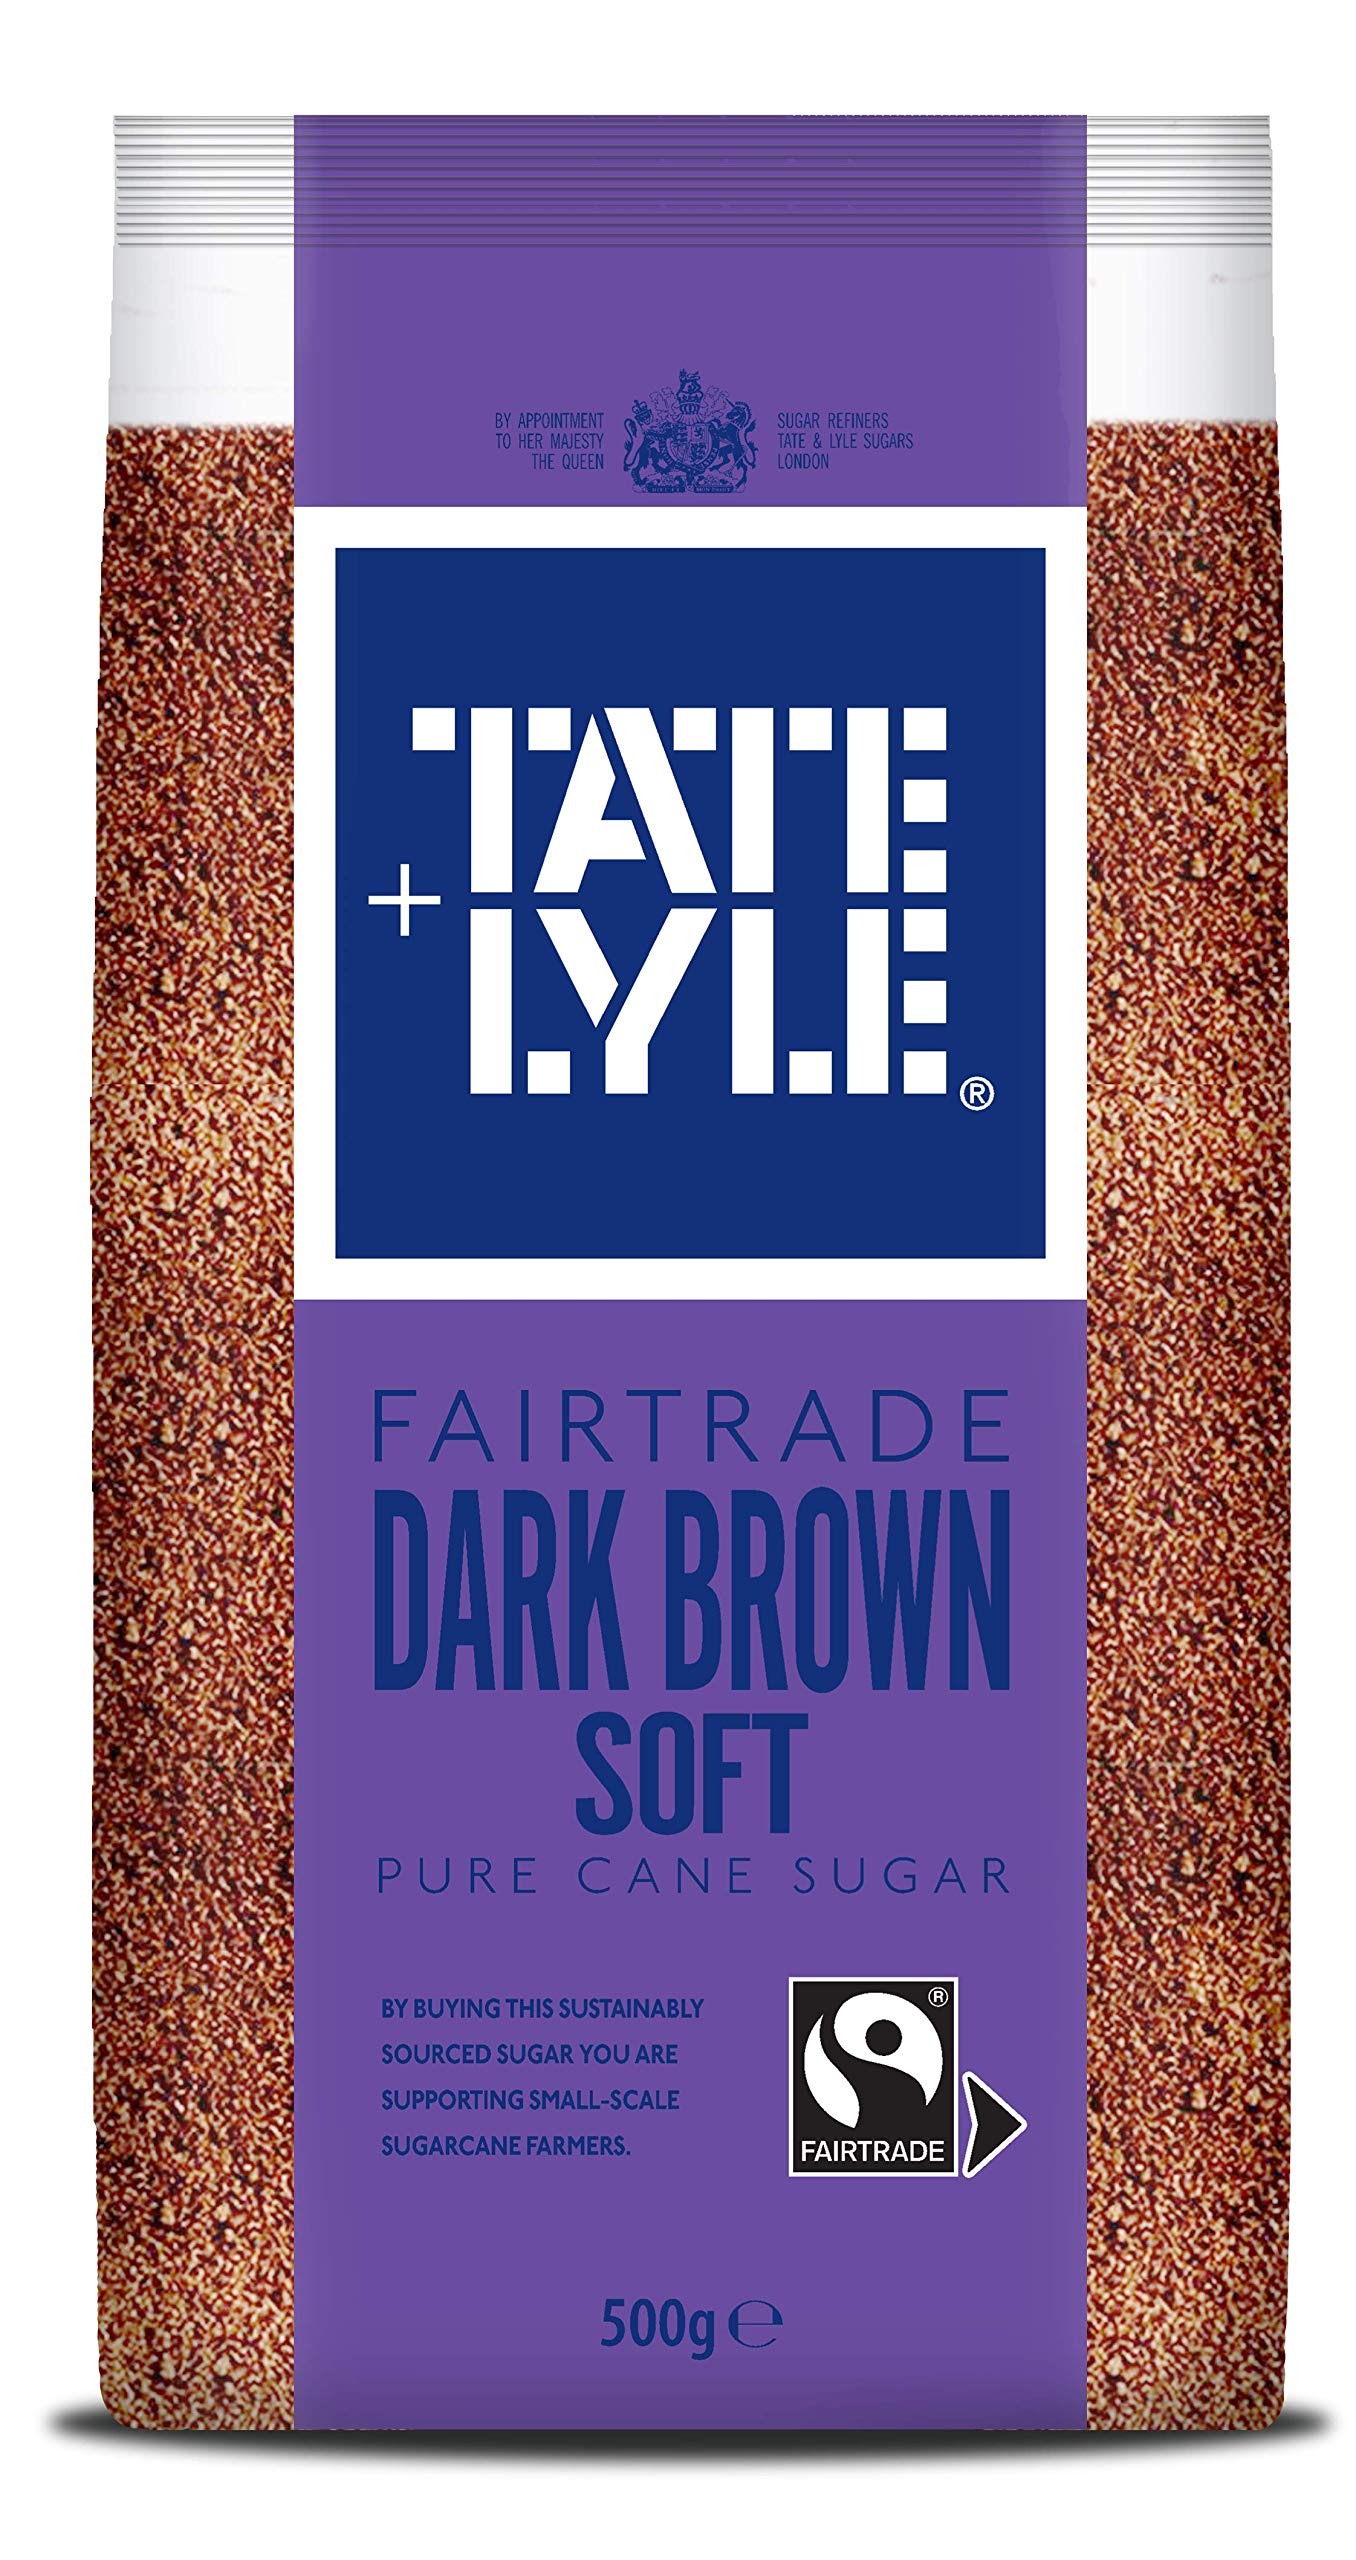
Item Name: Tate & Lyle - Fairtrade Cane Sugar - Dark Brown - 500g
Value: 17.64
Unit: Ounce

Price: 14.97